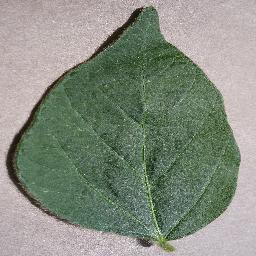
Label: Soybean___healthy